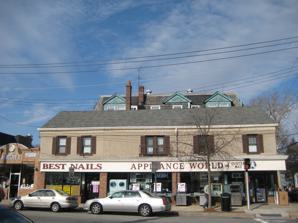
Building: Ludlam Building
Country: United States of America
Year built: 1849
40°52′19.33″N 73°31′51.7″W / 40.8720361°N 73.531028°W / 40.8720361; -73.531028 Photo of the Ludlam Building, 2008 The Ludlam Building is a Greek Revival styled building, located in Oyster Bay, New York . Past occupants include a dry goods store, a grocery store, and a haberdashery. Despite a number of fires, the brick shell of the building remains. History This building is called the Ludlam Building after James Ludlam , who built it in 1849. This date does not mark the beginning of Ludlam's business in Oyster Bay, however; he had been the proprietor of a dry goods store since 1836 in a building on the corner of Spring Street and West Main (or Broadway as it was then called). To the east was a building occupied by a cabinetmaker, a tailor, and the Sons of Temperance . After closing time on November 6, 1848, a fire started in the cabinetmaker's shop, which burned it to the ground and spread to Ludlam's store, completely destroying it. Instead of rebuilding on that site, he bought a plot of land on the corner of West Main and South Street and built the two story building that stands here today. He passed his thriving business on to his sons James and Fredrick who later sold it to Roger Royce . Mr. Royce was operating a grocery store in 1907 when he faced their father's worst nightmare. Nearby was the Long's Opera House whose cast had  just closed up for the night after a performance of " Driven Home ." In the back of the Opera House a fire started which quickly spread throughout the adjacent buildings. Luckily for Royce, the Atlantic Steamer Fire Company responded with their Silsby Steamer drawn by a team of horses. They drafted water from Anthony's Brook which flowed down South Street and valiantly fought the blazing fire. The Opera House was destroyed as well as a private home and a millinery shop, but the Post Office and the Ludlam Building, though scorched were saved. Soon after the fire, Mr. Royce sold the building to the Kursman brothers, who ran a dry goods and clothing store. The Kursman's, later joined by David Bernstein, continued with their business into the 1930s. Then, on April 12, 1932, fire struck again. This time the interior of the Ludlam Building was gutted, including all the inventory and fixtures; only the brick walls remained. Afterwards David Bernstein rebuilt the structure and operated a popular haberdashery called Dave's Shop for more than thirty years. This Greek Revival brick building survives as one of the oldest commercial storefronts in the village, and for over a decade has been the home of Appliance World . See also Oyster Bay History Walk List of Town of Oyster Bay Landmarks National Register of Historic Places listings in Nassau County, New York References